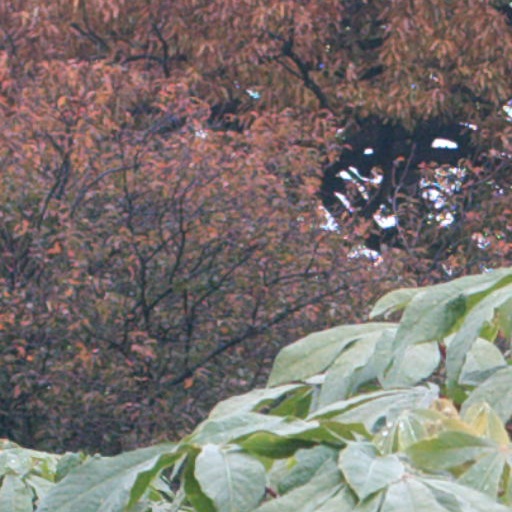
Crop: cassava